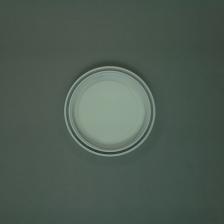
Color: white/transparent
Cap type: standard cap